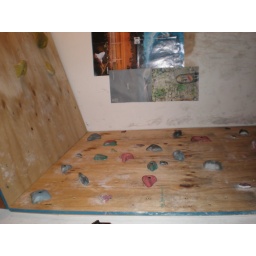
Indoor rock climbing wall in there house...nice!